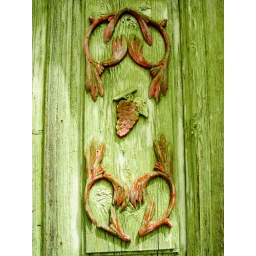
This is part of the decoration of a wooden door in village Polykerasos, Kastoria, Greece